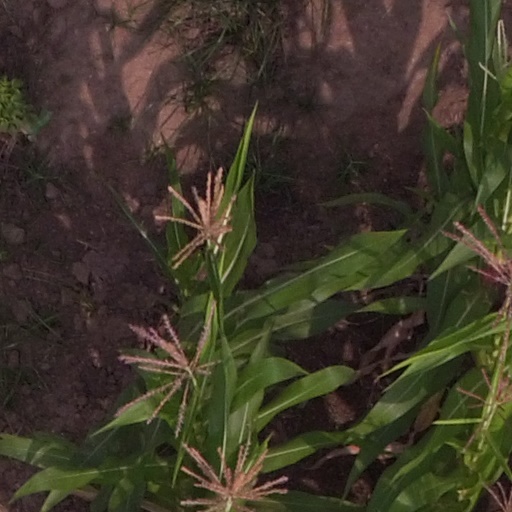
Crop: maize; corn